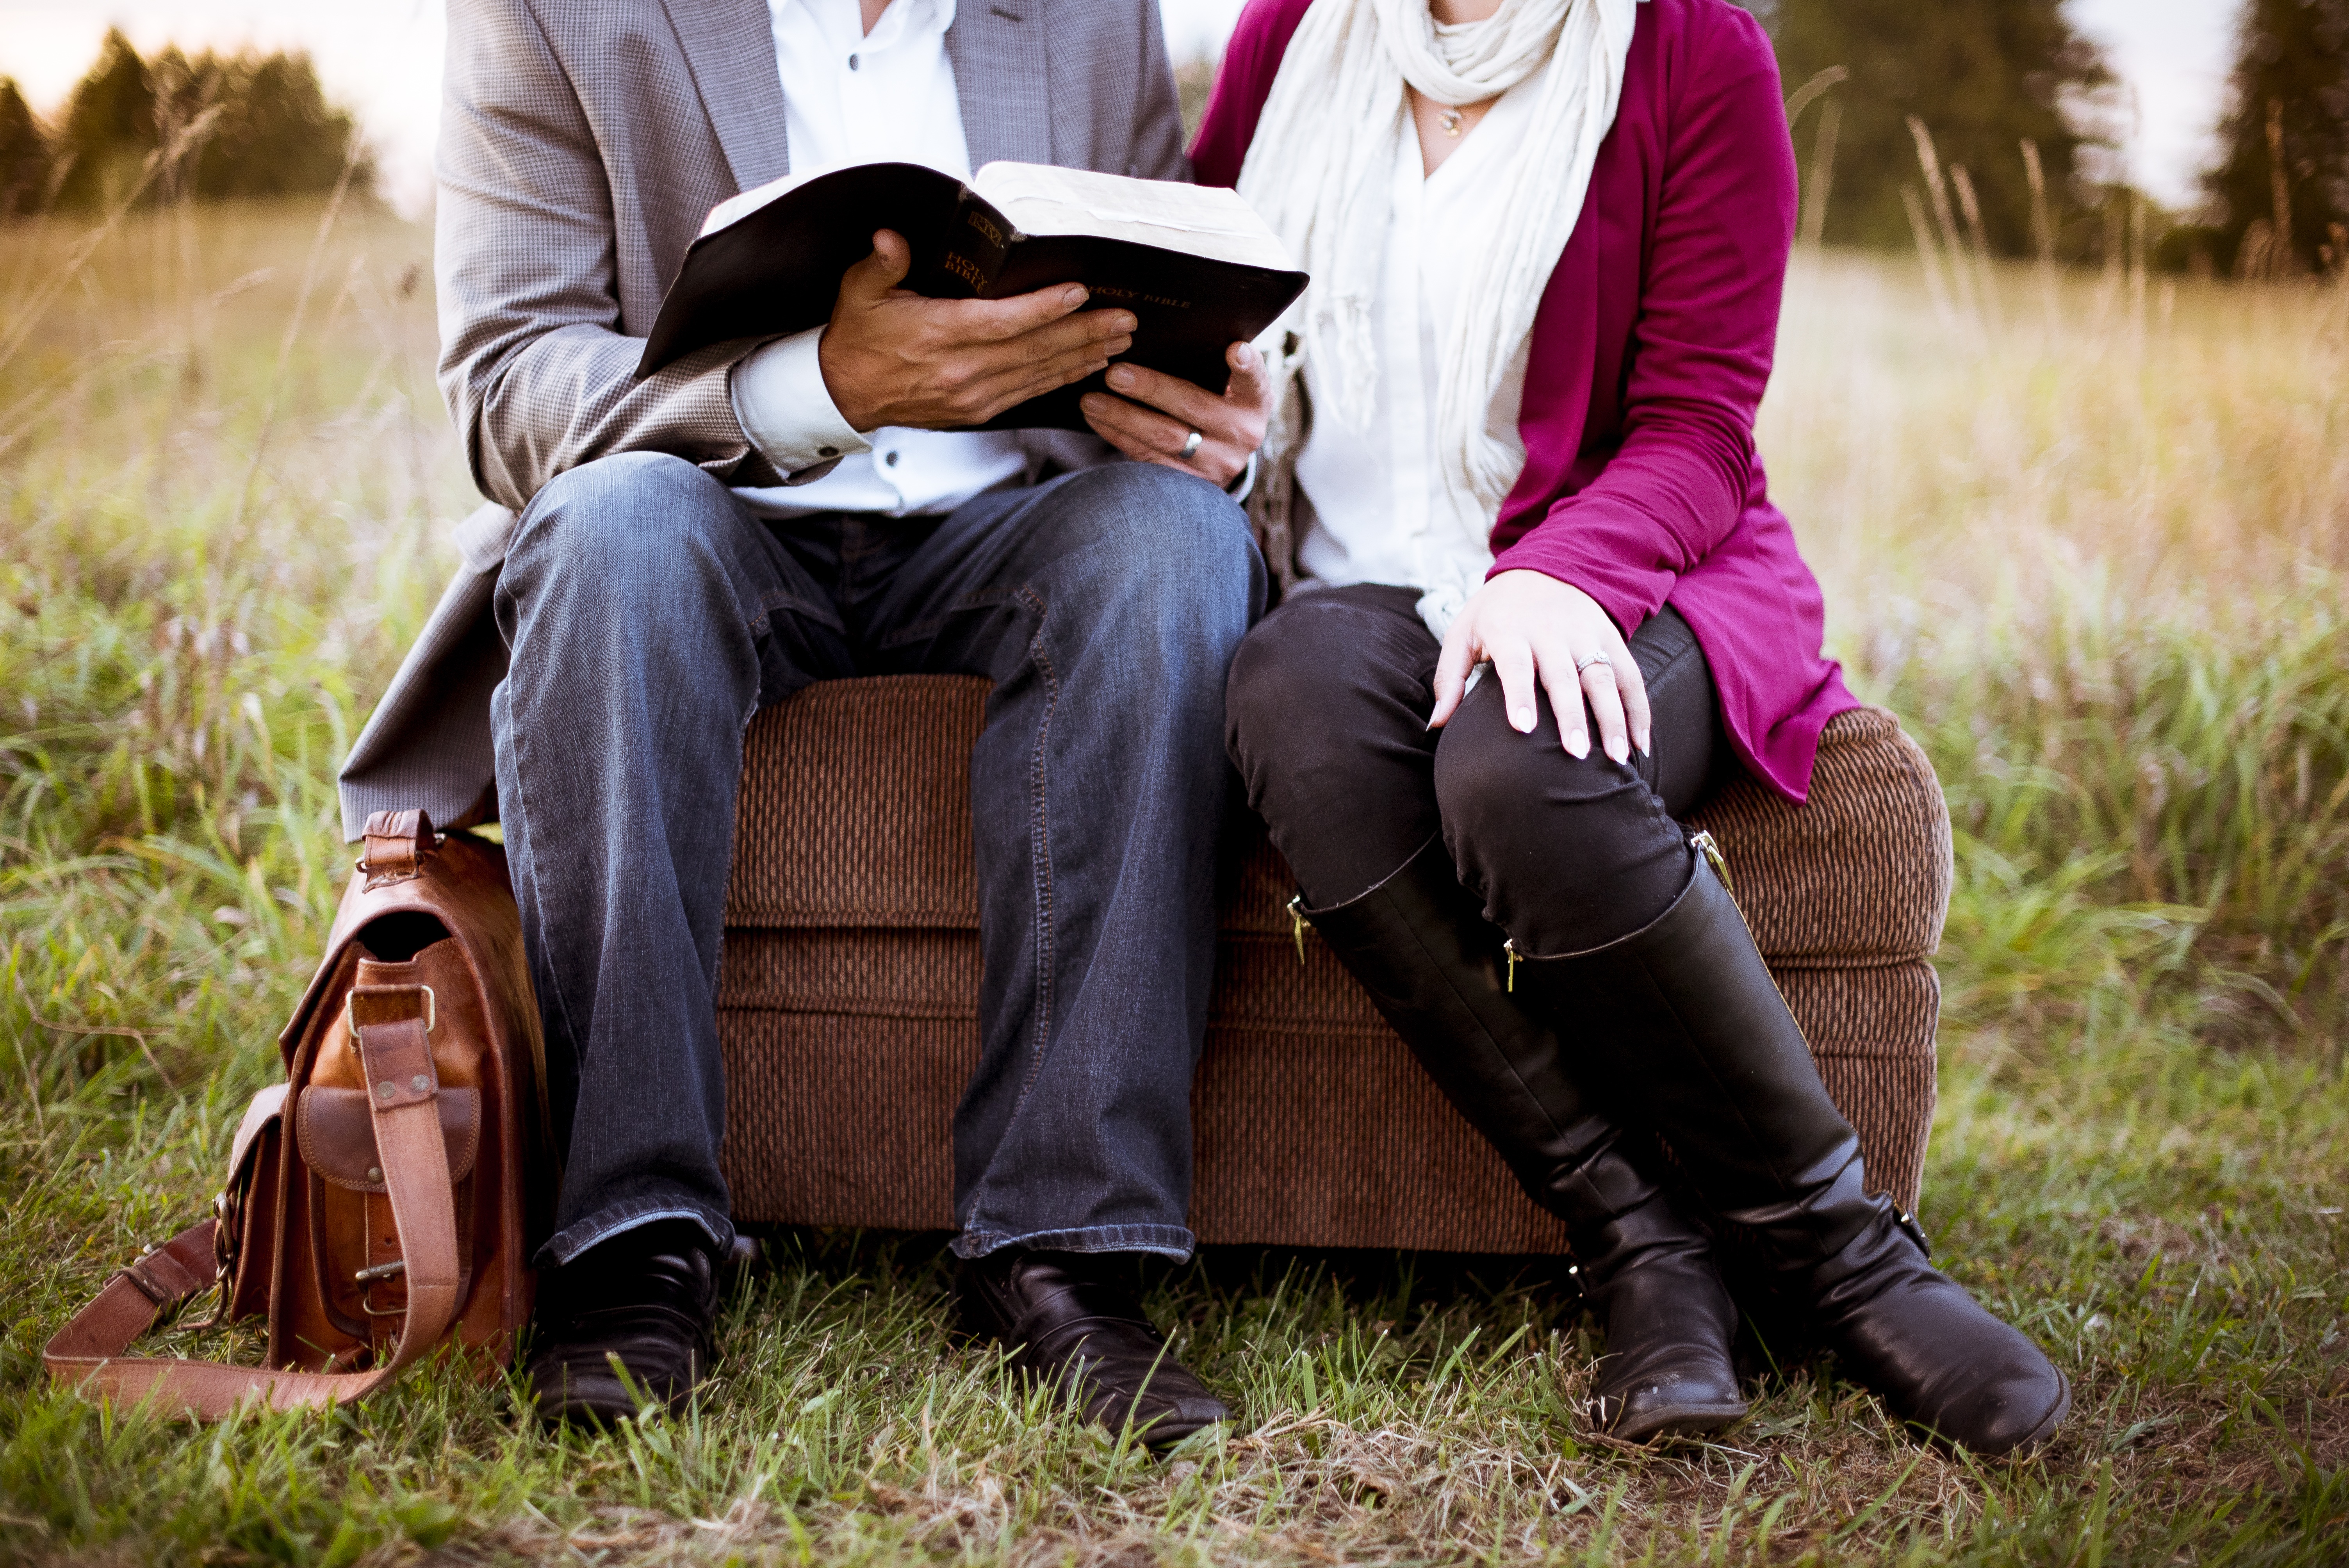
man, grass, person, people, girl, woman, photography, reading, couple, romance, groom, couch, sit, outdoors, ceremony, photograph, interaction